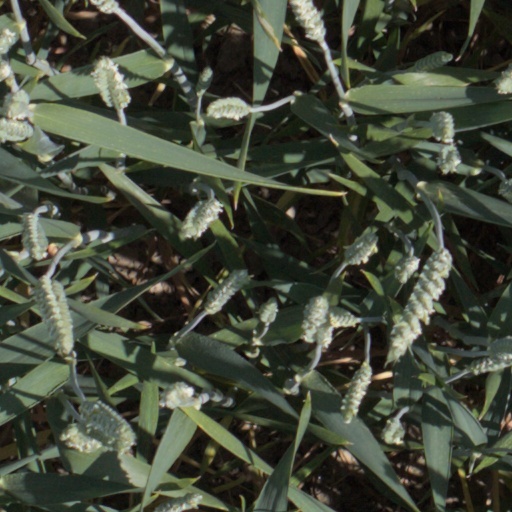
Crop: wheat